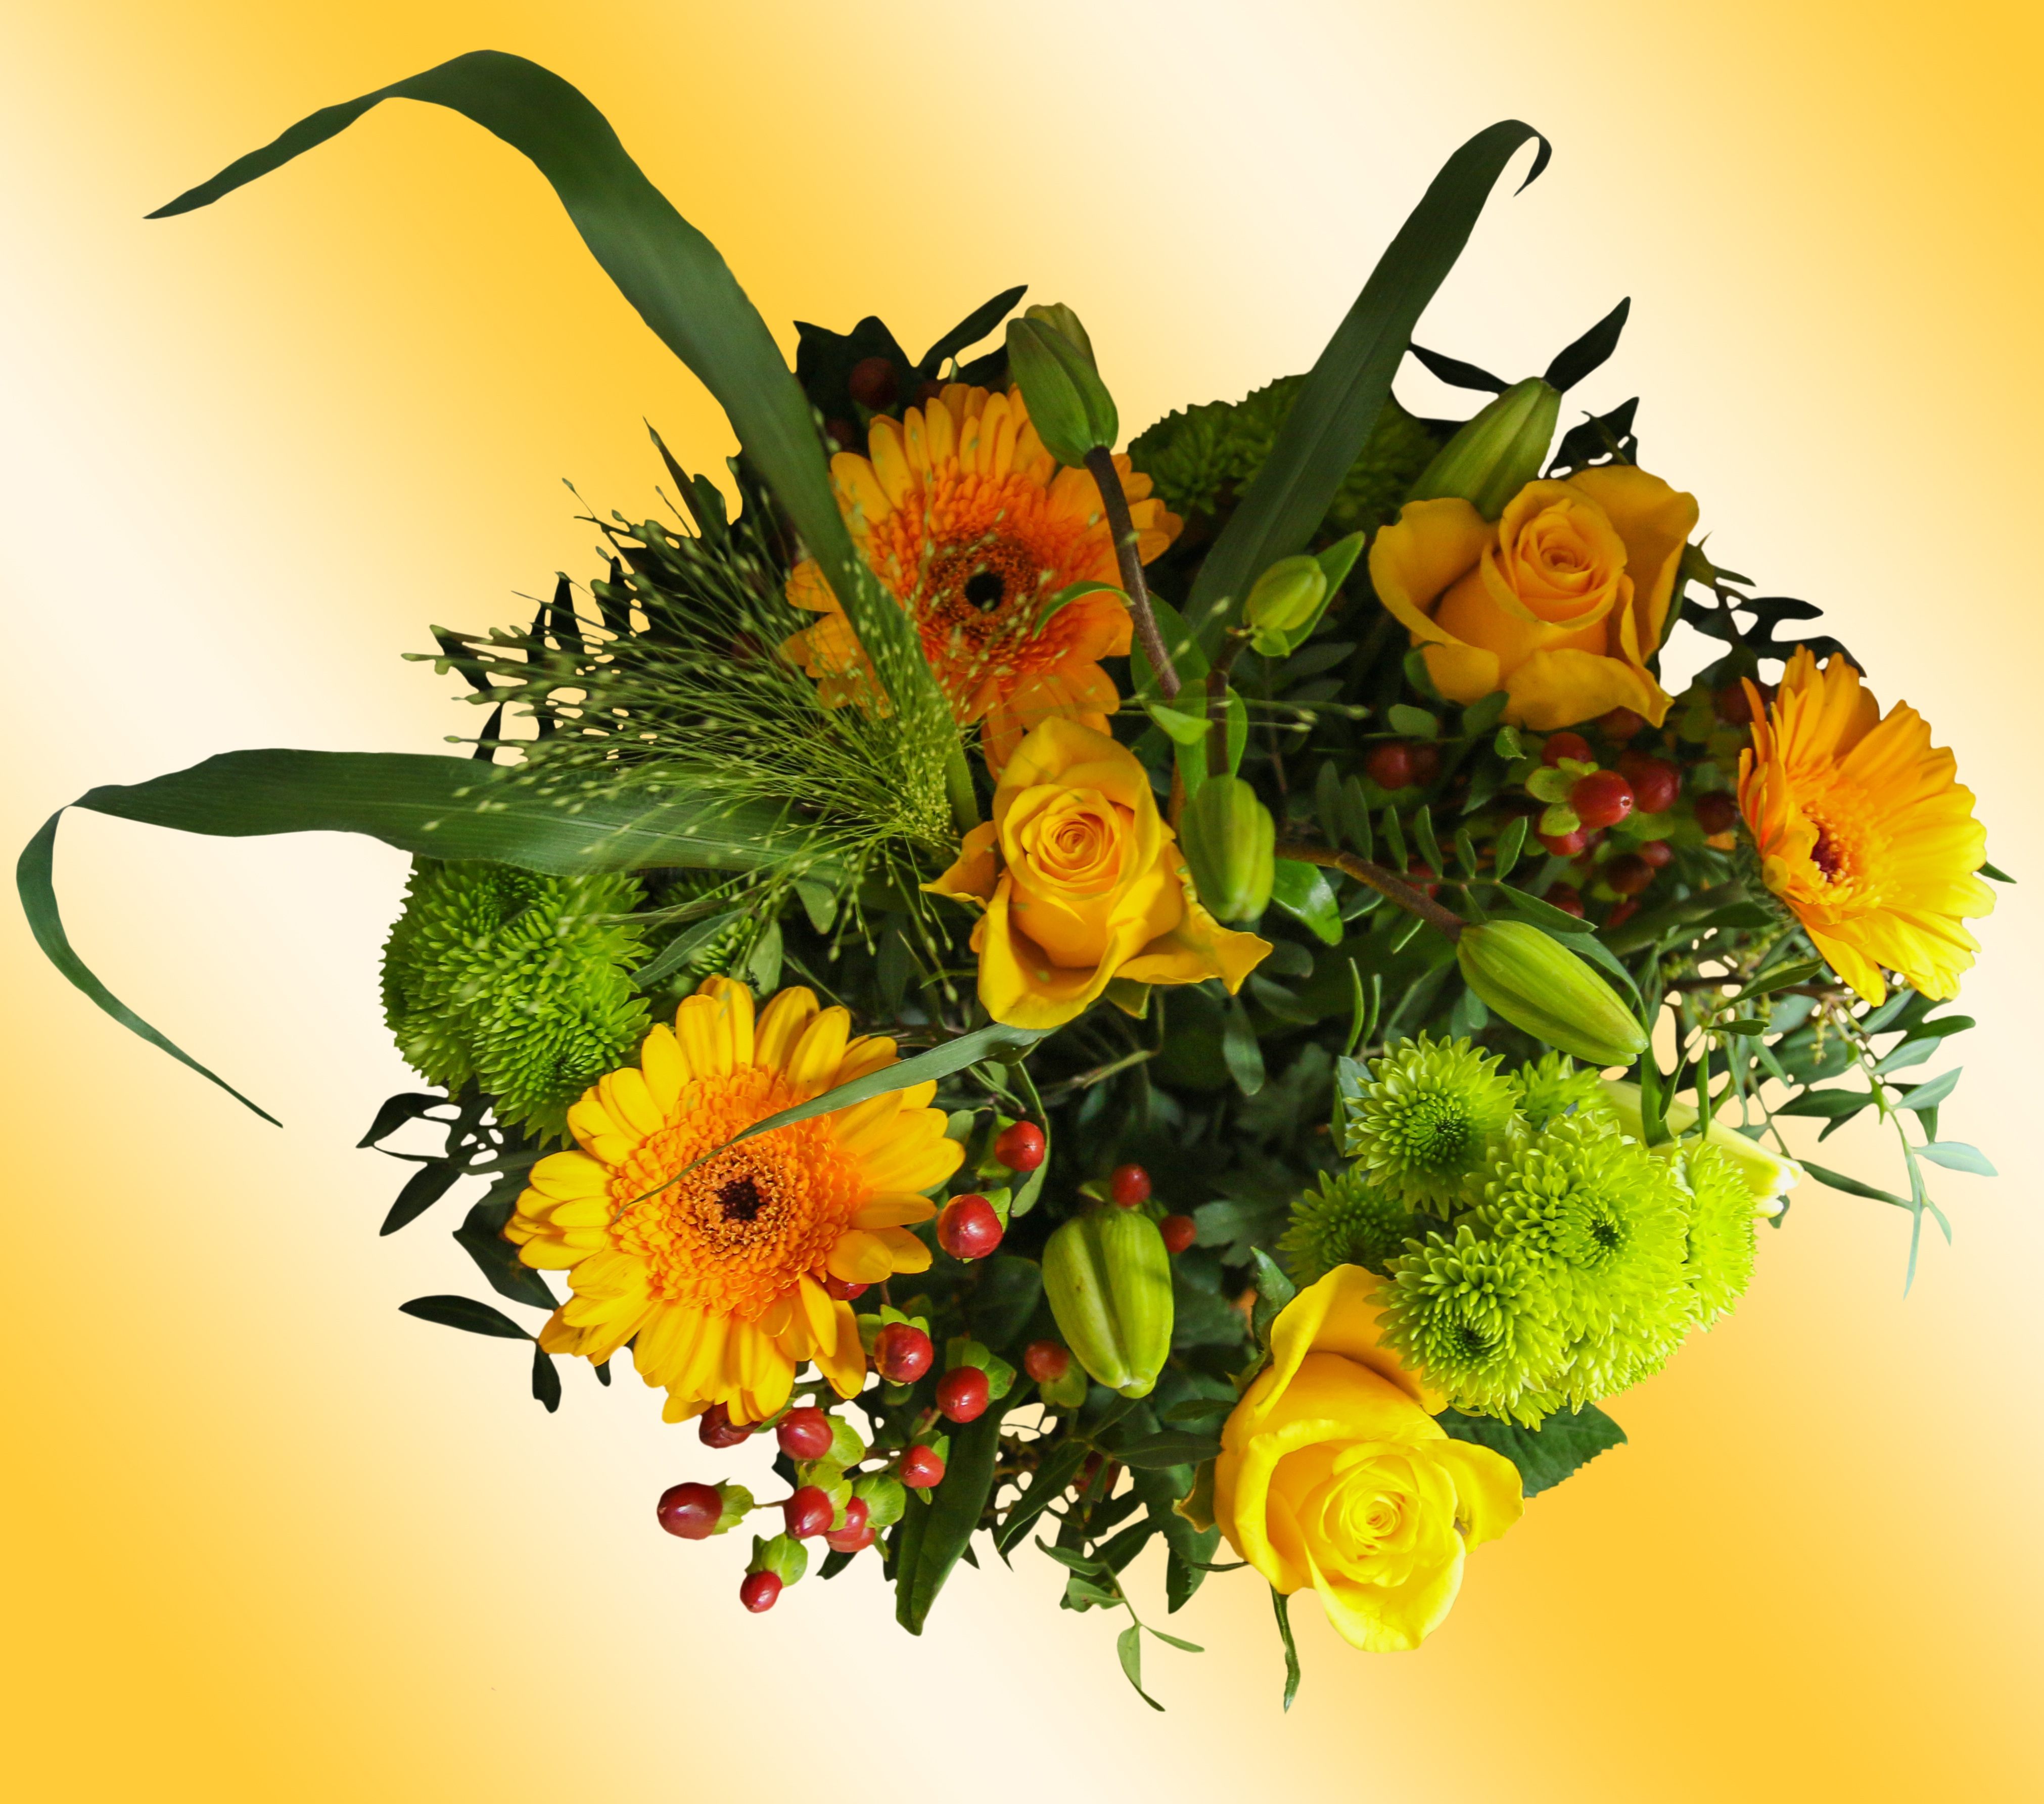
plant, flower, bouquet, blue, yellow, close, flora, artwork, sunflower, flowers, roses, art, illustration, gerbera, floristry, retail, flowering plant, daisy family, flower bouquet, cut flowers, ikebana, floral design, birthday greeting, land plant, flower arranging